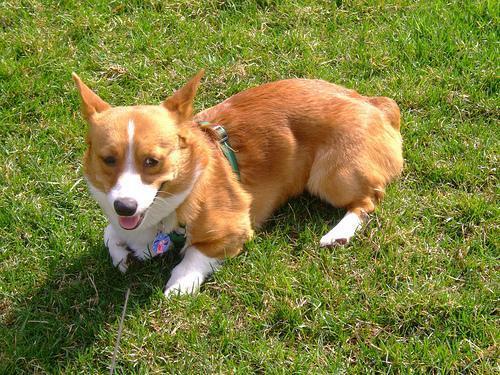
Pembroke